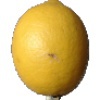
Label: Lemon 1